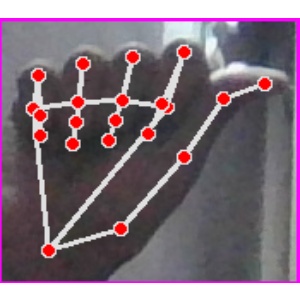
अक्षर: छ